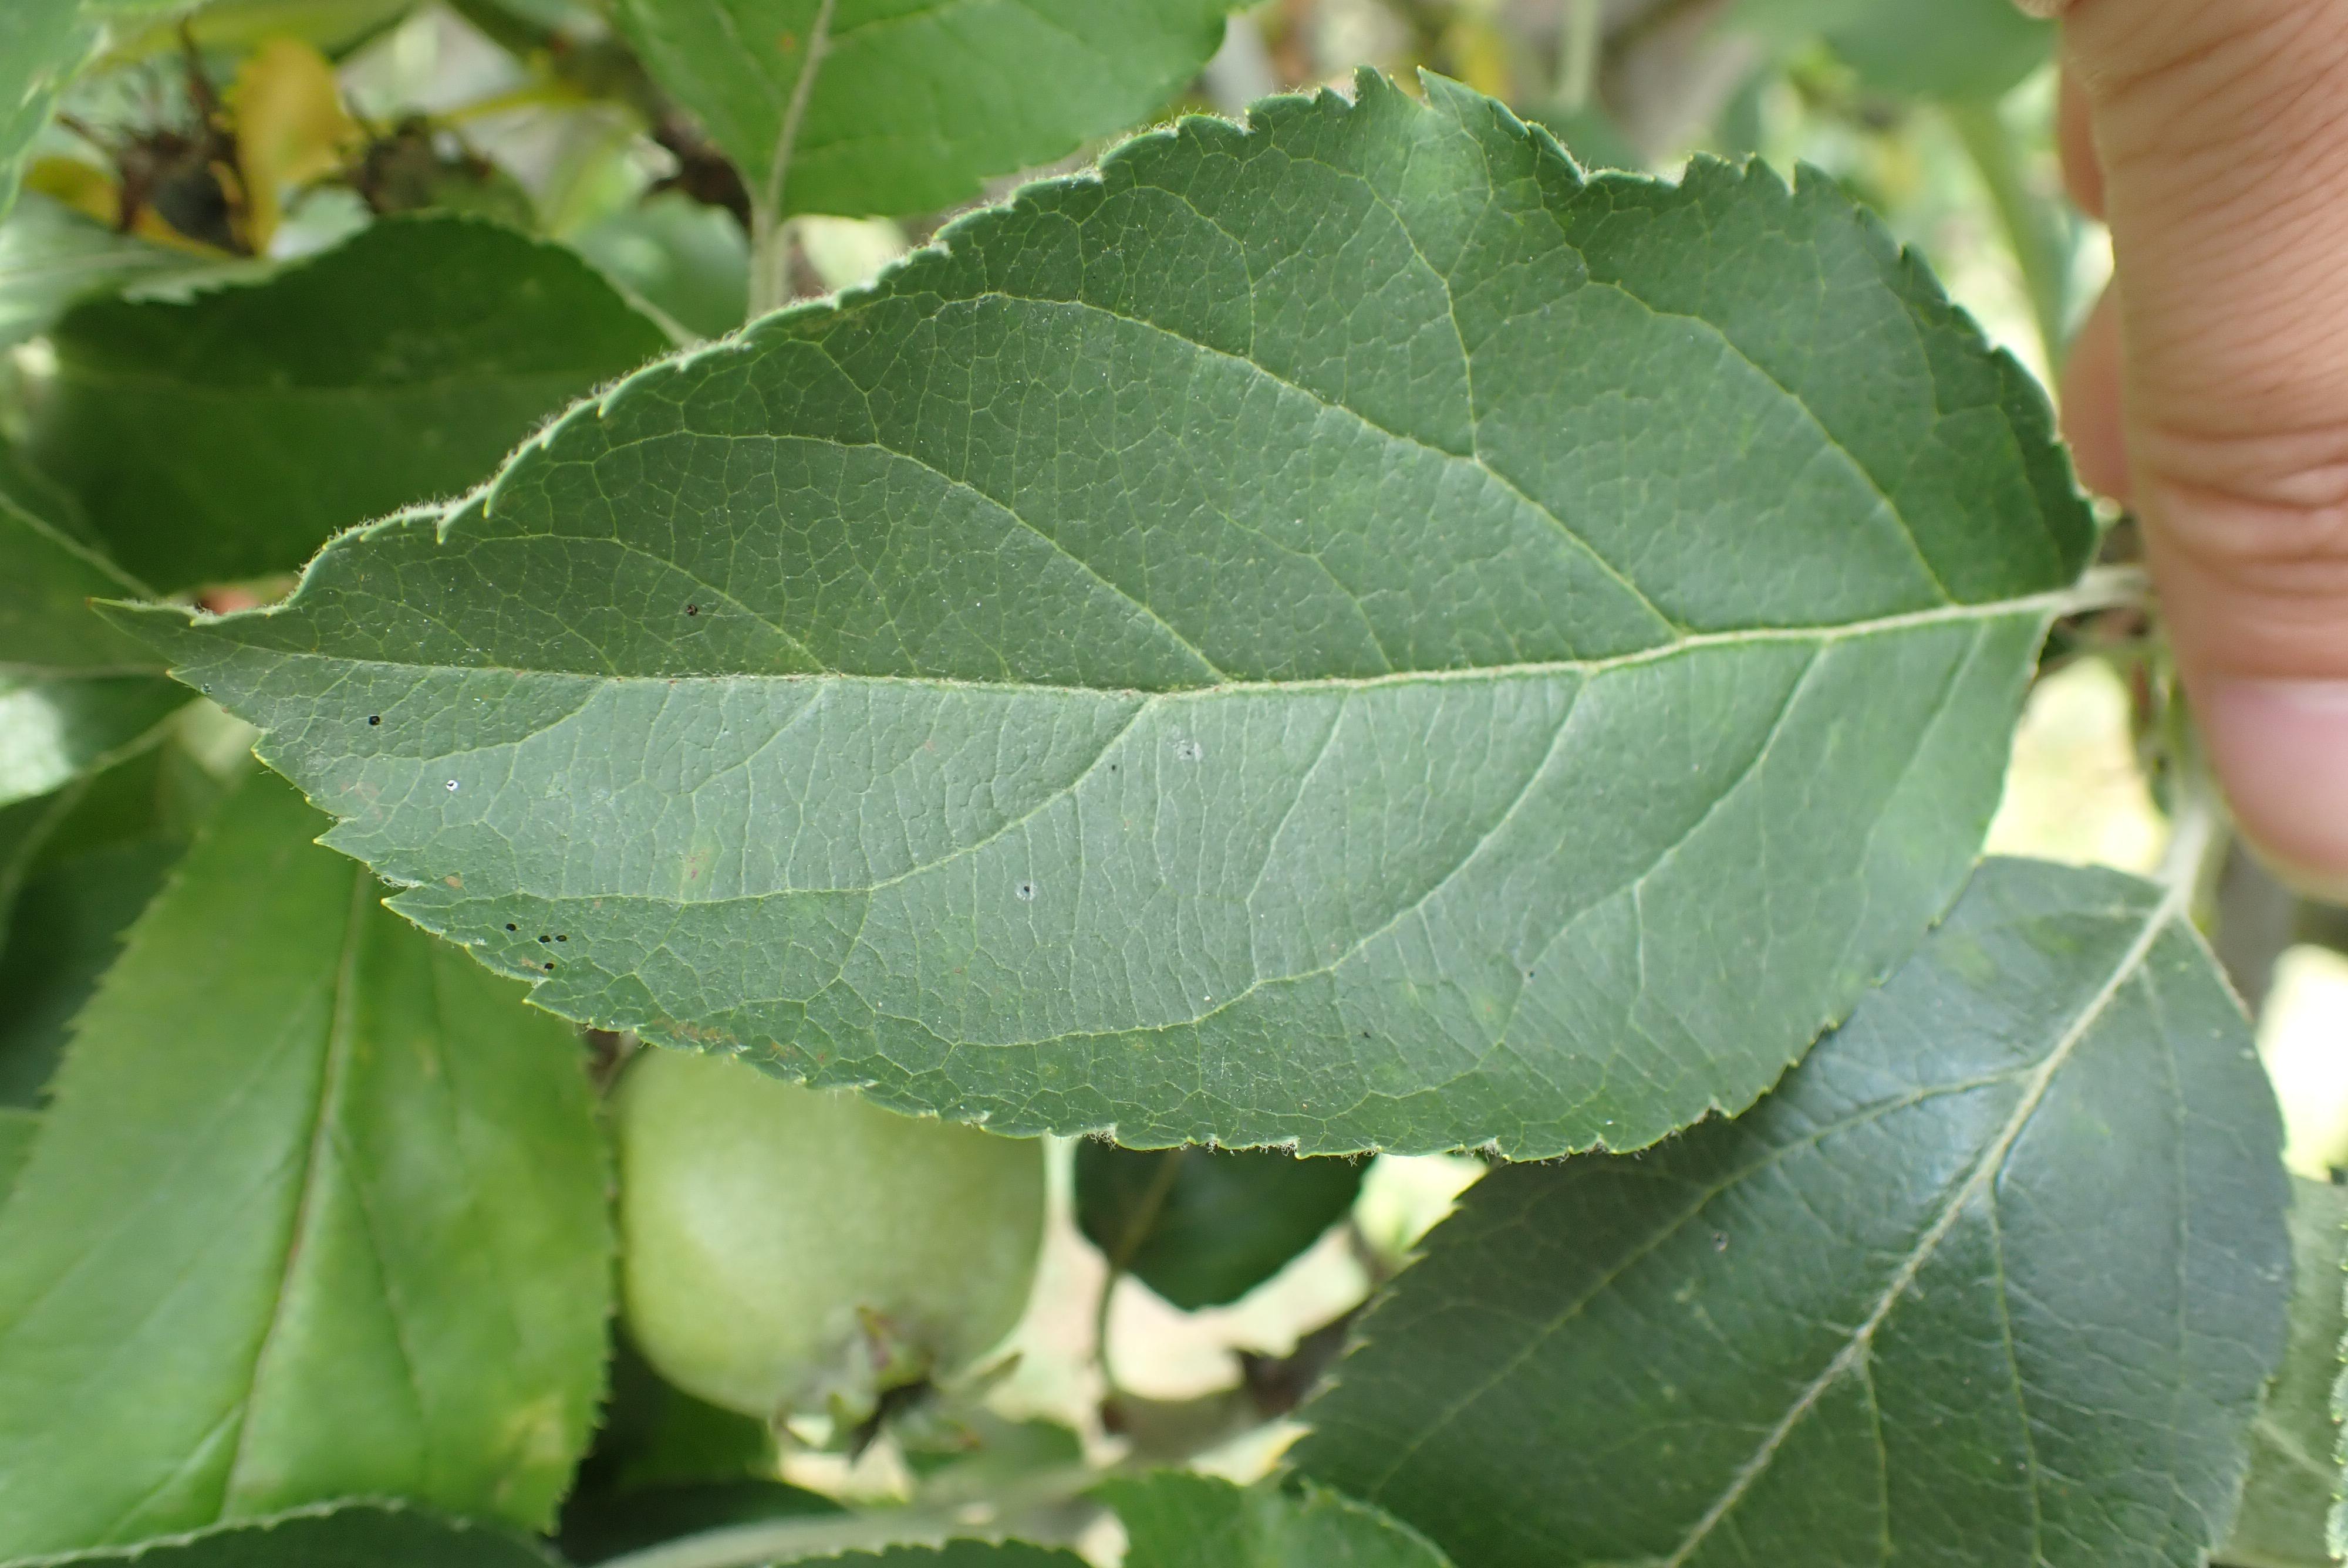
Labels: healthy